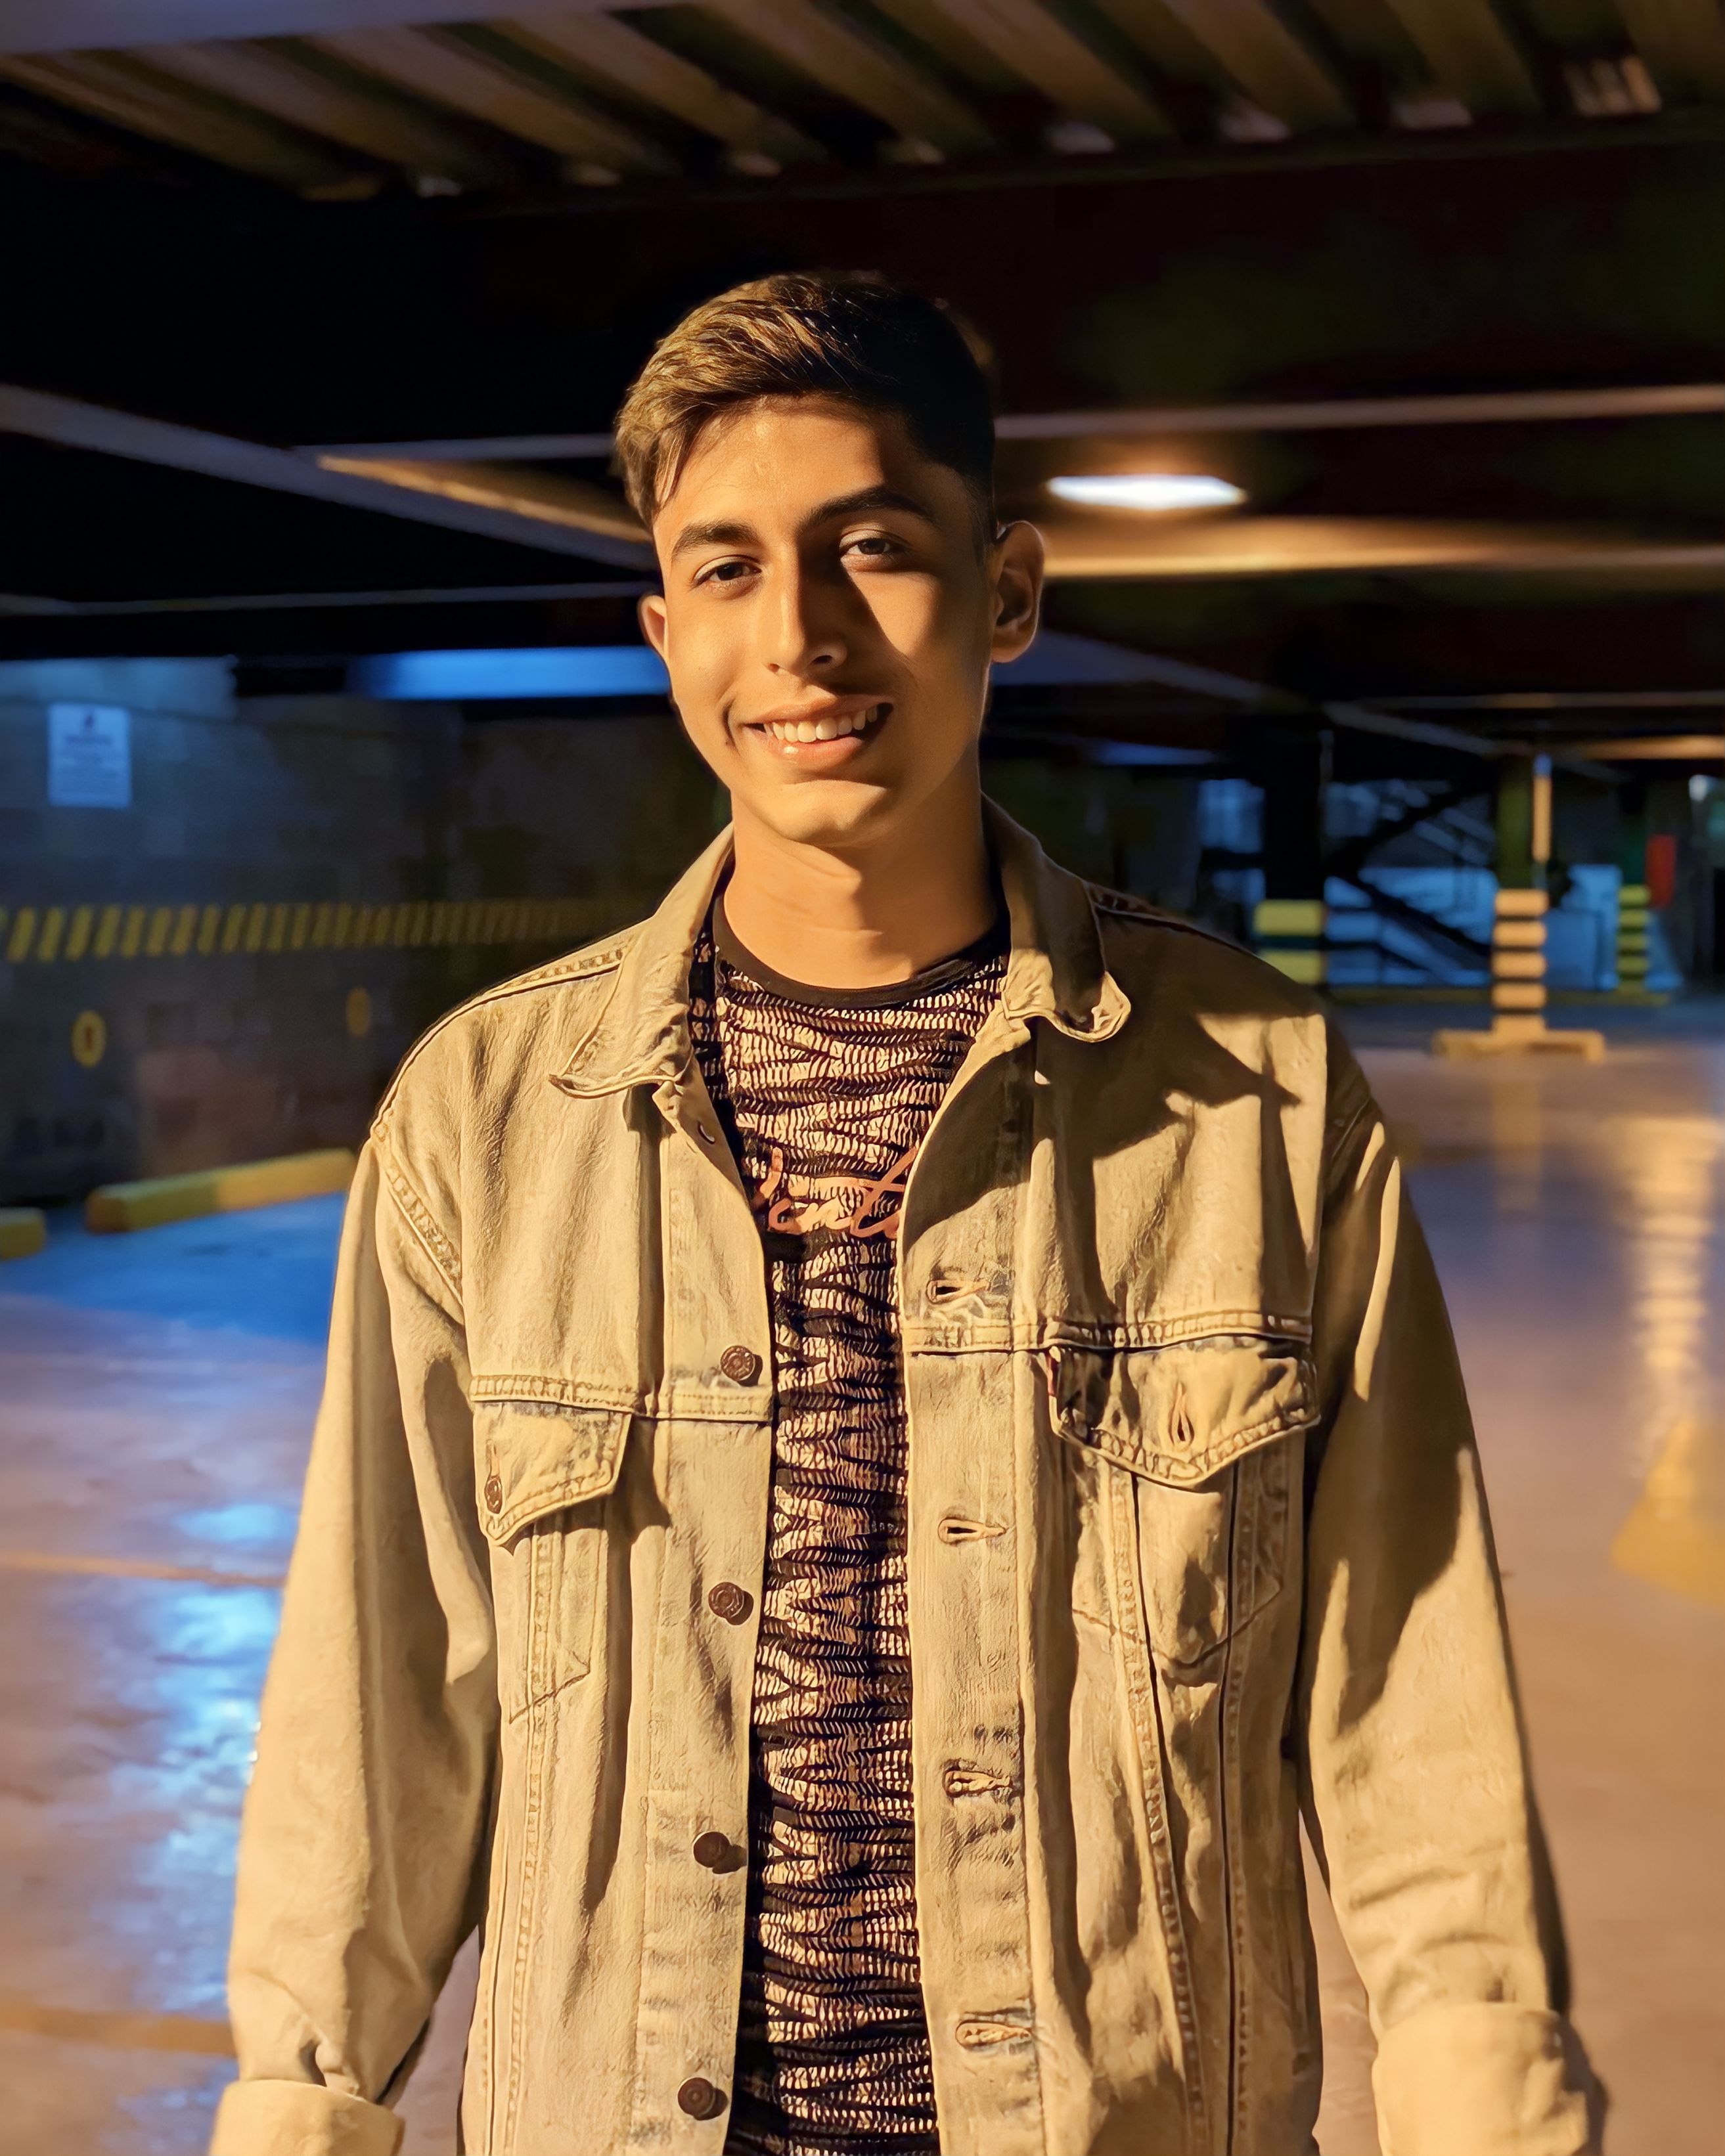
man, portrait, human, flash photography, sleeve, standing, fashion design, cool, blazer, electric blue, event, eyewear, fashion model, denim, formal wear, fun, waist, necklace, pattern, fur, top, jewellery, fashion accessory, haute couture, night, fashion show, portrait photography, facial hair